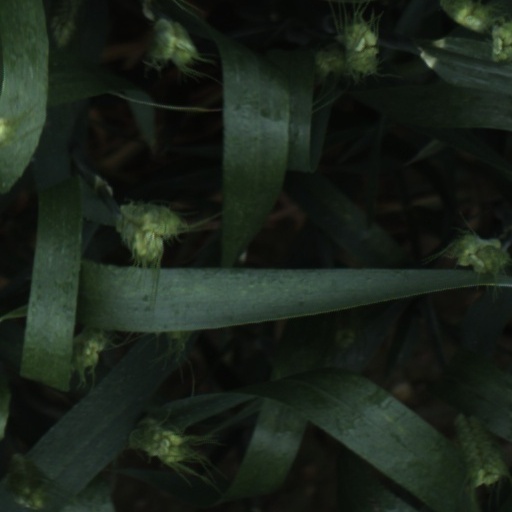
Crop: wheat